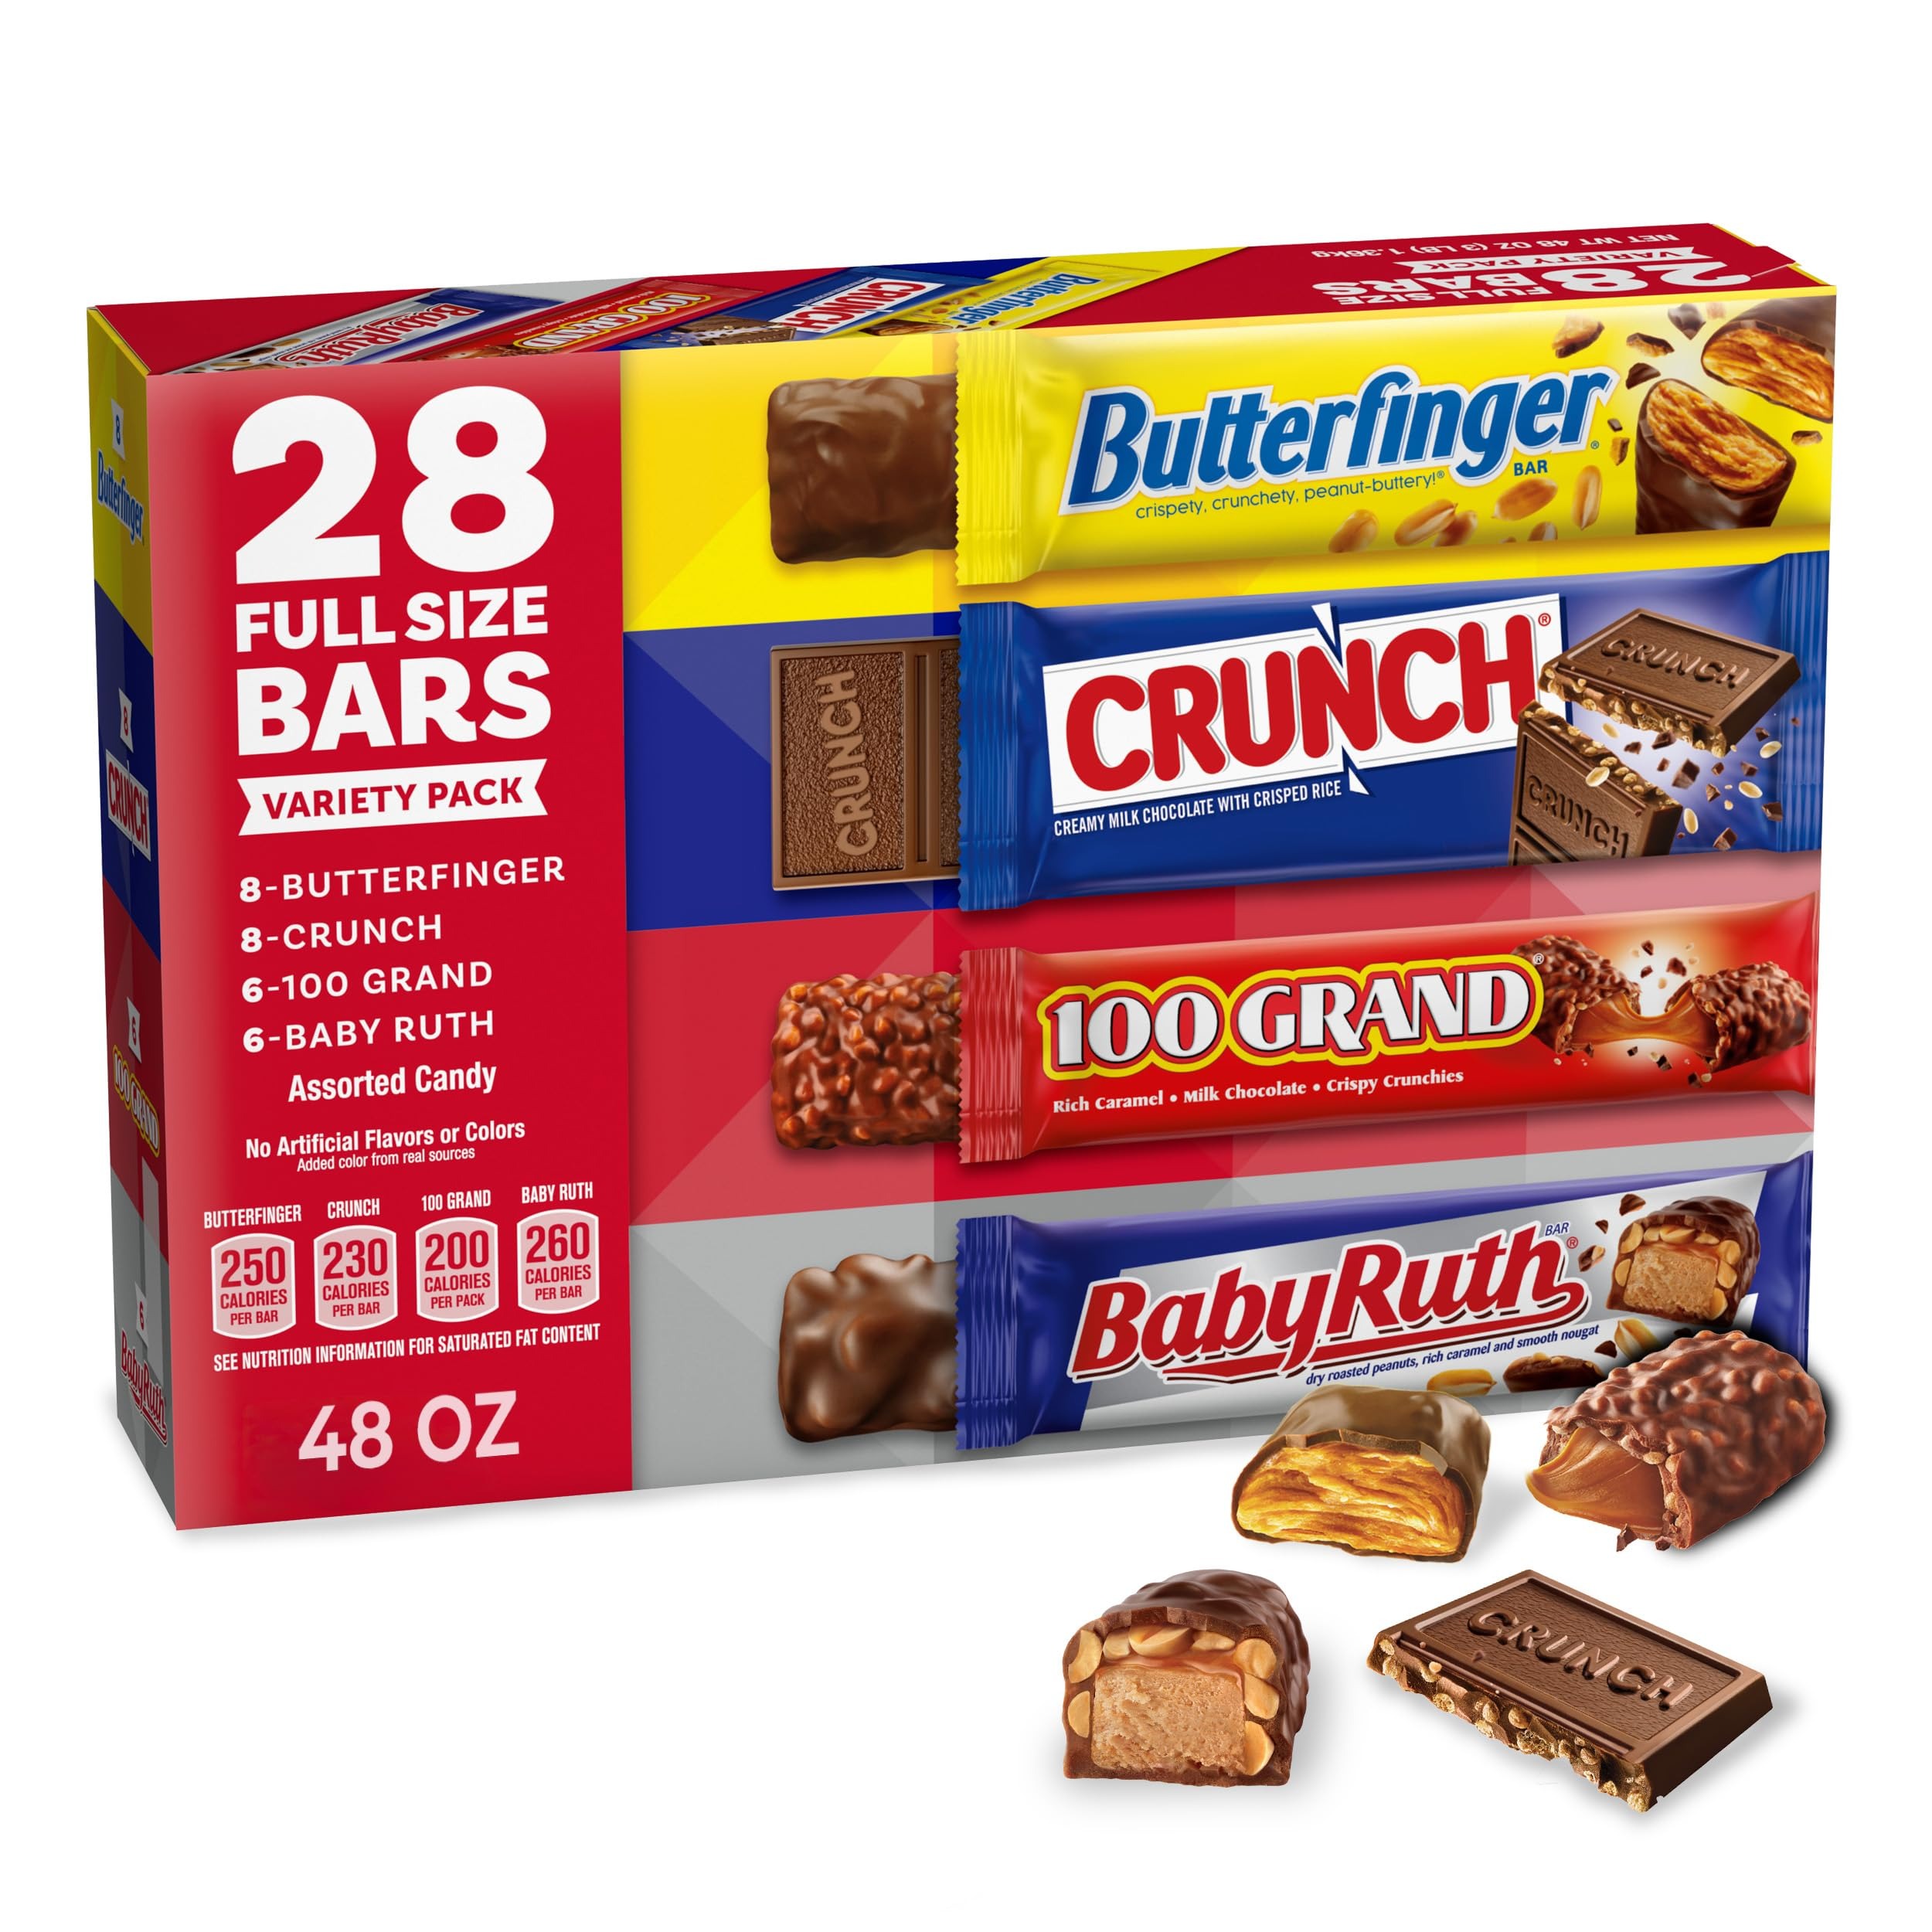
Item Name: Butterfinger, CRUNCH, Baby Ruth and 100 Grand, Bulk 28 Pack, Assorted Full Size Chocolate Candy Bars, 48 oz
Bullet Point 1: FULL SIZE FAVORITES: Enjoy the tasty variety of classic favorites like Butterfinger, CRUNCH, Baby Ruth and 100 Grand, available in a 28-count box of individually wrapped Full Size assorted candy bars
Bullet Point 2: ASSORTMENT OF TASTES: Discover great-tasting bars like peanut-buttery Butterfinger, the milk chocolate and crisped rice of CRUNCH, the rich caramel, crispy rice and chocolate of 100 Grand, and Baby Ruth with peanuts, milk chocolate, caramel and nougat
Bullet Point 3: SHAREABLE GOODNESS: Keep your pantry or office stocked with classic snacks that make sharing with friends, family, coworkers or teammates easy, fun and ultimately tasty
Bullet Point 4: SATISFYING SNACK: This box of assorted candy bars are the perfect satisfying chocolatey snack for any occasion, from fundraising chocolate bars to candy for party bags, these bars are perfectly classic and perfectly delicious
Bullet Point 5: SIZED JUST RIGHT: From Minis to Full Size, these assorted chocolatey bar treats are a great way to bring a smile to your taste buds and your day
Value: 48.0
Unit: Ounce

Price: 29.99